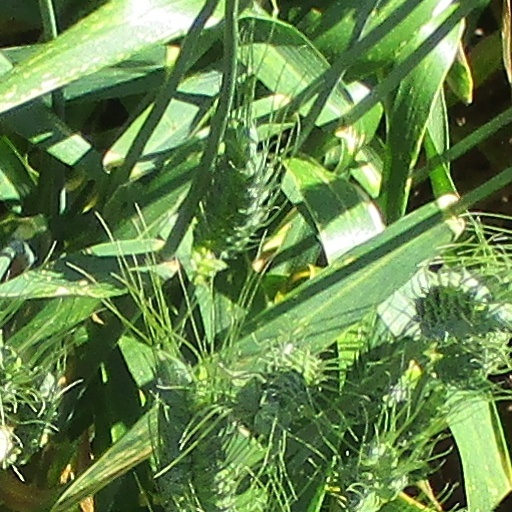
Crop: wheat